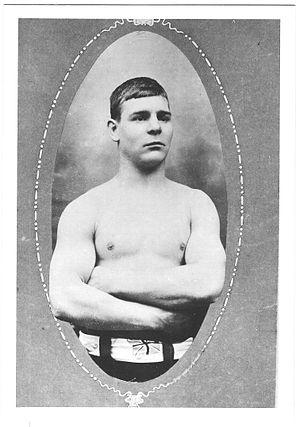
Joe Bowker, de son vrai nom Thomas Mahon, est un boxeur anglais né le 12 juin 1881 à Salford et mort le 22 octobre 1955 à Londres.